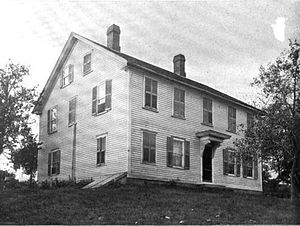
Nathanael Greene / Før krigen
Greene Gården i Coventry, fotograferet i 1902 - Google Books
Dette er et billede fra side 85 i: ""The Remains of General Greene,"" Udgivet af Rhode Island General Assembly. Joint Special Committee on the Remains of Maj. Gen. Nathanael Greene, Edward Field, Asa Bird Gardiner, Rhode Island General Assembly, 1903 Udgivet 1903 E.) This work is in the public domain in the United States because it was published (or registered with the U.S. Copyright Office) before January 1, 1925. Public domain works must be out of copyright in both the United States and in the source country of the work in order to be hosted on the Commons. If the work is not a U.S. work, the file must have an additional copyright tag indicating the copyright status in the source country."
Nathanael Greene var en generalmajor i Den kontinentale armé under den Amerikanske uafhængighedskrig. Da krigen brød ud var Greene menig i militsen – den lavest mulige rang. Han kom ud af krigen med et ry som George Washingtons dygtigste og mest pålidelige officer. Mange steder i De Forenede Stater er opkaldt efter ham.